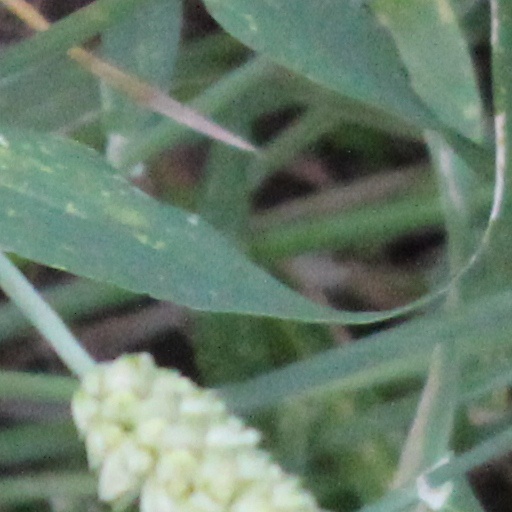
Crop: wheat